Glenn T. Seaborg

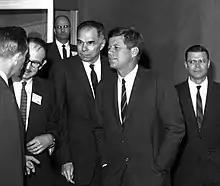
From left to right: Chairman Seaborg, President Kennedy, Secretary McNamara on March 23, 1962. By this point, McNamara and Seaborg had been discussing the AEC's studies on the ecological effects of nuclear war and "clean" weapon alternatives. (Courtesy: National Security Archive, Original: National Archives)

After appointment by President John F. Kennedy and confirmation by the United States Senate, Seaborg was chairman of the Atomic Energy Commission (AEC) from 1961 to 1971. His pending appointment by President-elect Kennedy was nearly derailed in late 1960 when members of the Kennedy transition team learned that Seaborg had been listed in a "U.S. News & World Report" article as a member of "Nixon's Idea Men". Seaborg said that as a lifetime Democrat he was baffled when the article appeared associating him with outgoing Vice President Richard Nixon, a Republican whom Seaborg considered a casual acquaintance.